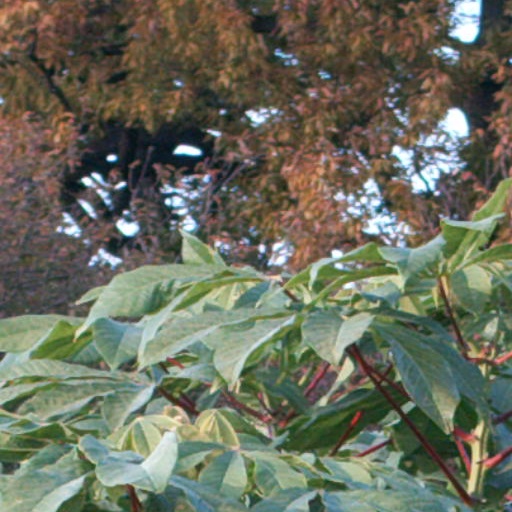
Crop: cassava